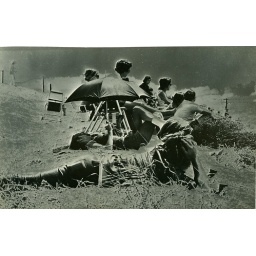
Photo by Joe Jr. Solarized silver print. The Meadows, Meadowlands, Pa. 1970's. Onlookers wait for The Adios horse race.